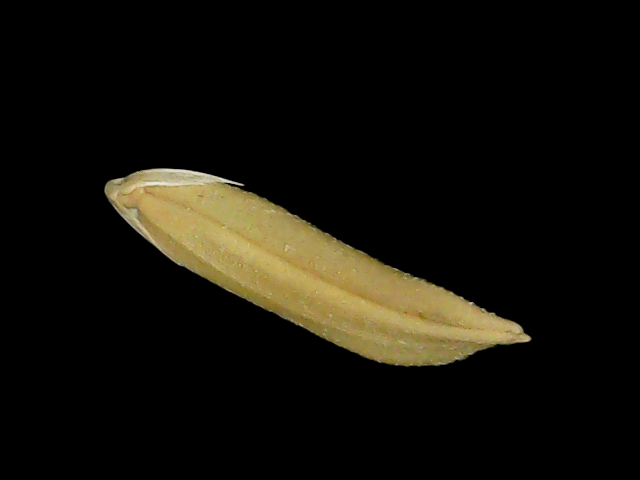
Rice variety: Bd75